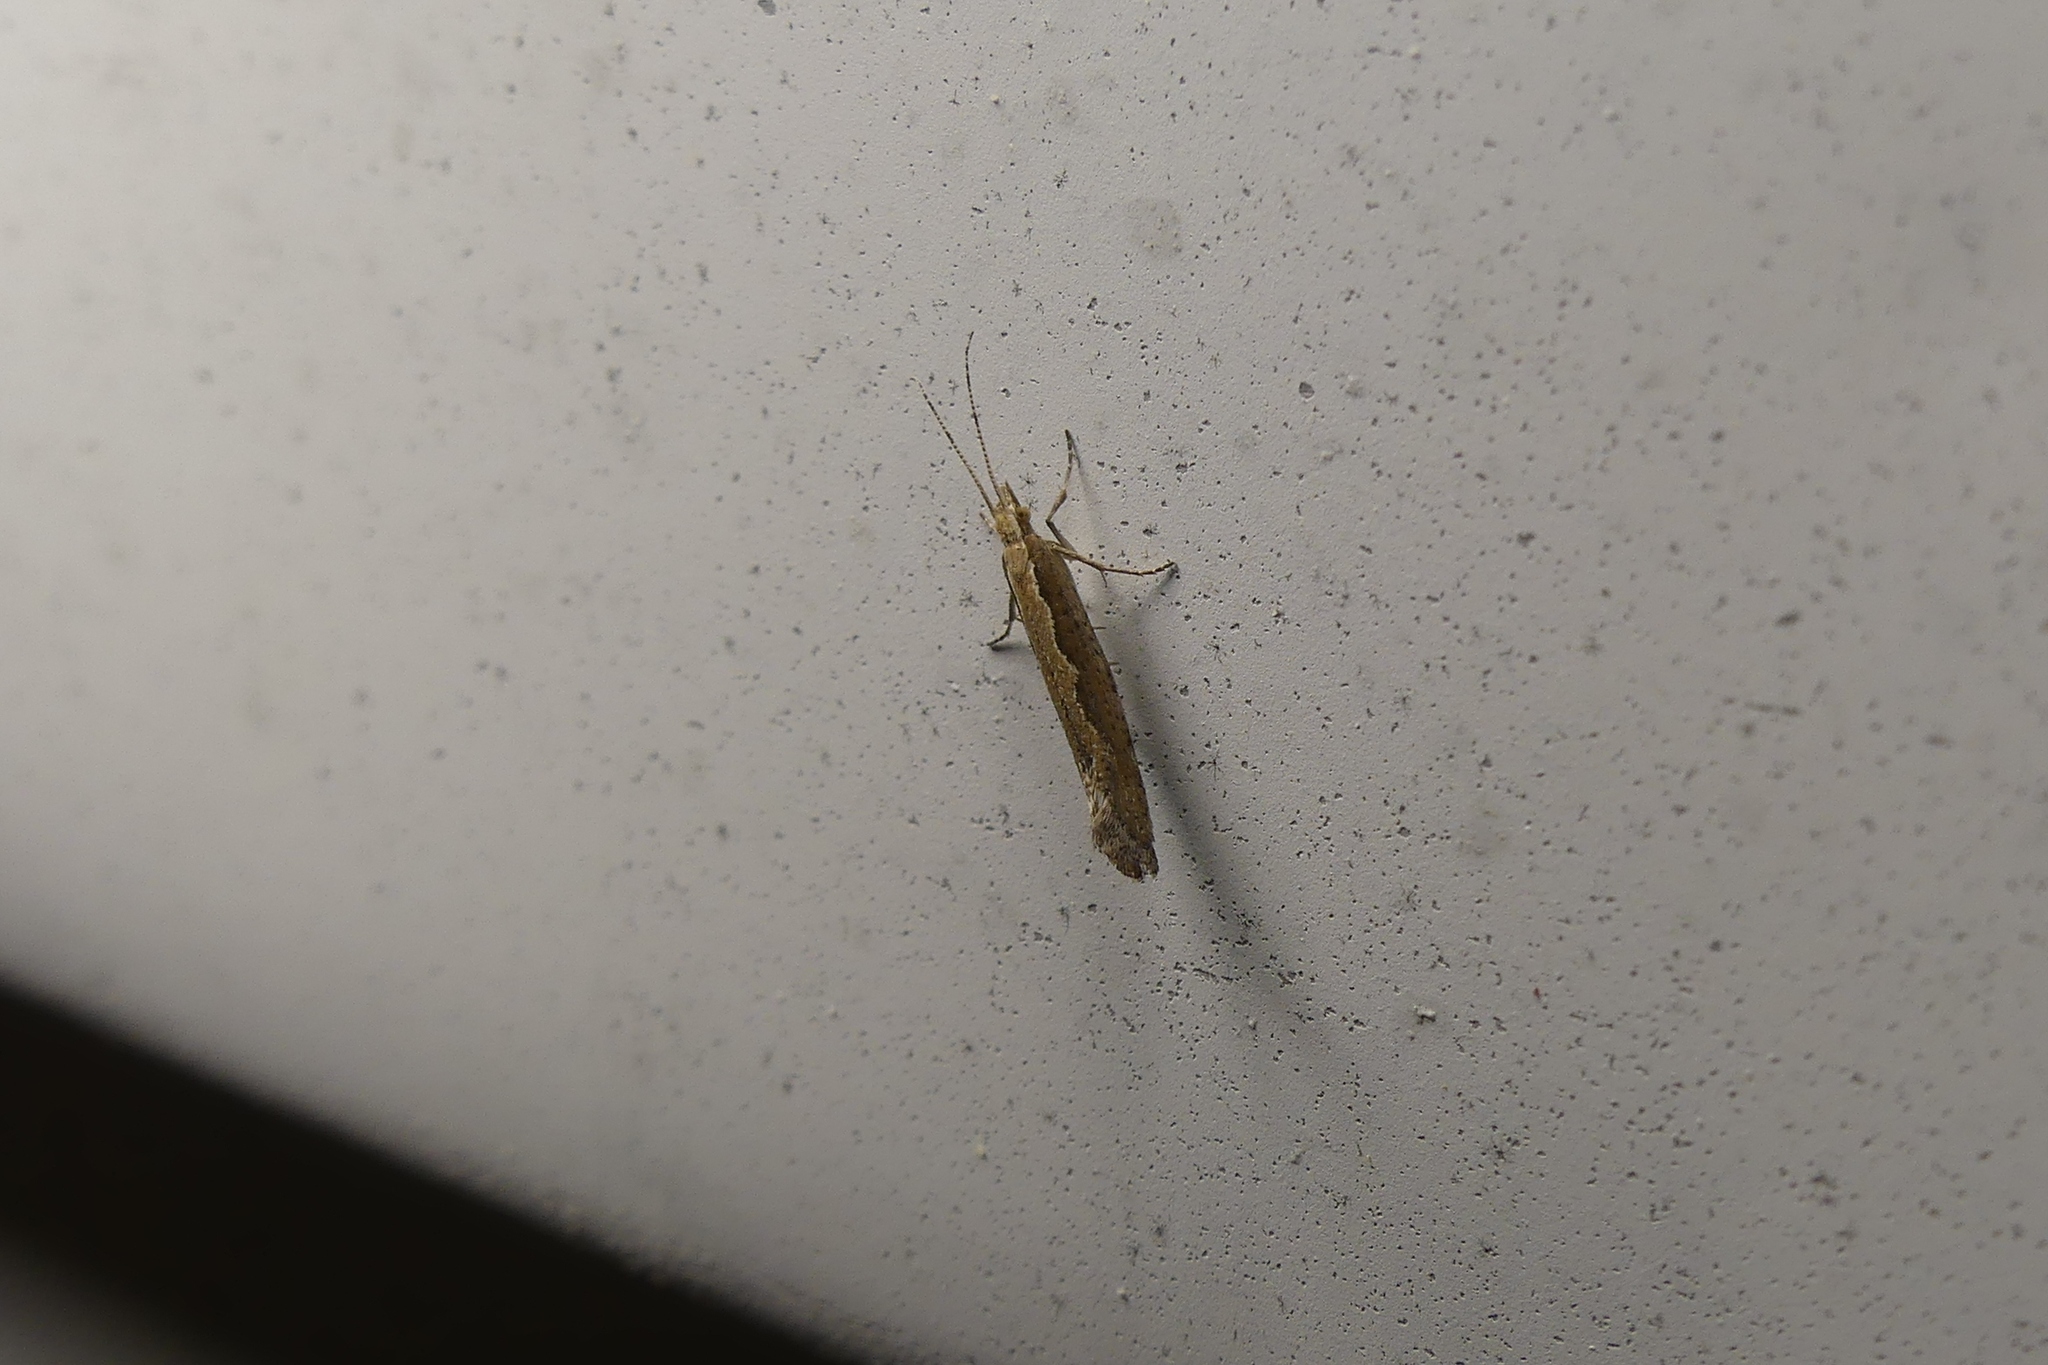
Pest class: diamondback_moth